Kingsland Rovers

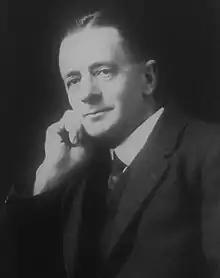
Fred Bartram M.P. for Grey Lynn. He was Kingsland's patron in 1926.

On 13 May a notice was published in the New Zealand Herald that Kingsland would be unable to fulfil their fixtures owing to the death of Edgar Thomas Nixon. The notice was published by their honorary secretary J. Ball. Nixon had attended Auckland Grammar School and was a well known sportsman from a young age. He represented the school's 1st XI cricket team and 1st XV rugby side before playing senior cricket and rugby for Grafton. He died from typhoid due to the epidemic, and his funeral was on a Saturday and attended by large numbers of sporting organisations and athletes including members of the Kingsland league sides who likely knew him well as he lived in Kingsland.